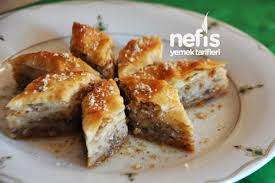
Yemek: baklava